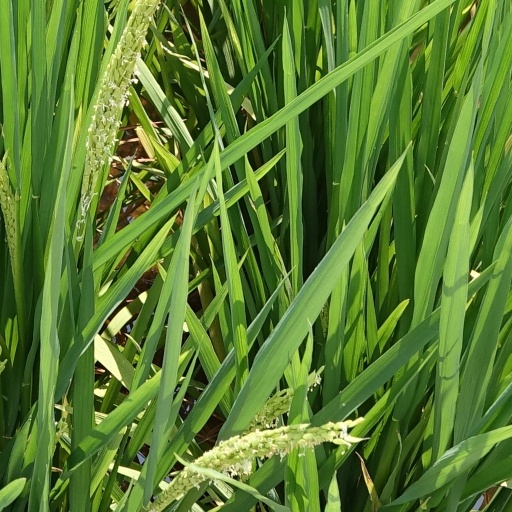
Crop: rice